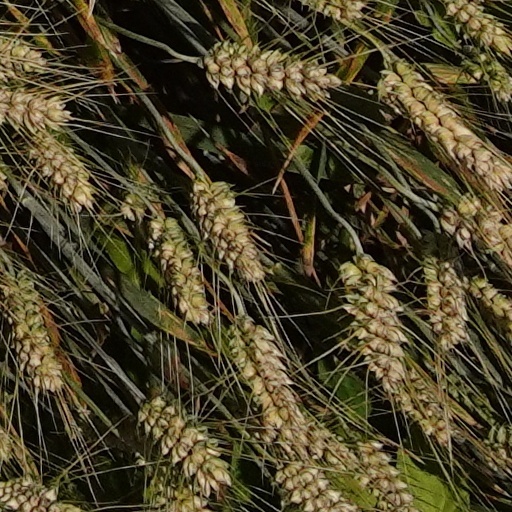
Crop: wheat